Iyad Burnat

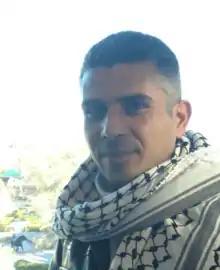
Iyad Burnat in 2013

Iyad Burnat (born September 1973) is a Palestinian activist who leads Bil'in's non-violent struggle in the West Bank. He is the head of the Bil'in Popular Committee against the Wall, which has led weekly demonstrations since 2005 against the Israeli West Bank barrier. He is also head of Friends of Freedom and Justice in Bil’in, a pro-Palestinian organization with the stated aims of building a "wide network of people from all over the globe who support Freedom and Justice for all"